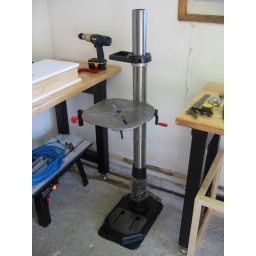
The table surface, and little plastic tray for random bits, and bobs are in place.